Bálint Tárkány-Kovács

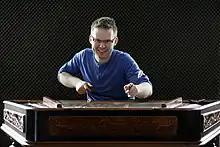
Balint Tarkany-Kovacs

Balint Tarkany-Kovacs (1980 in Budapest) is one of Hungary's foremost cimbalom players, who plays traditional Hungarian music and ethno-jazz as well.